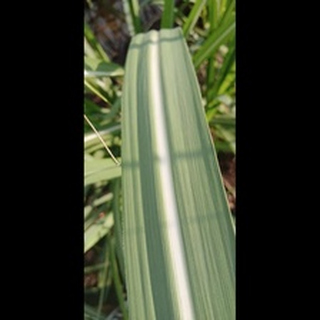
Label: healthy_sugarcane